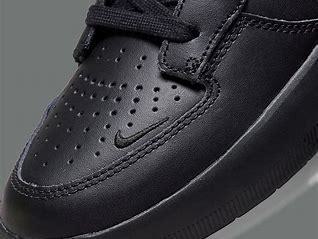
Brand: Nike
Model: SB Force 58